Meinen Jesum laß ich nicht, BWV 124

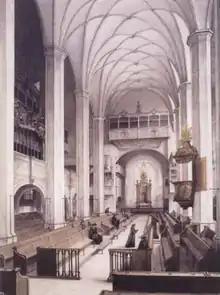
Thomaskirche, Leipzig

(I will not let go of my Jesus), 124, is a church cantata written by Johann Sebastian Bach. He composed it in Leipzig for the first Sunday after the Epiphany and first performed it on 7 January 1725. It is based on the hymn "" by Christian Keymann.